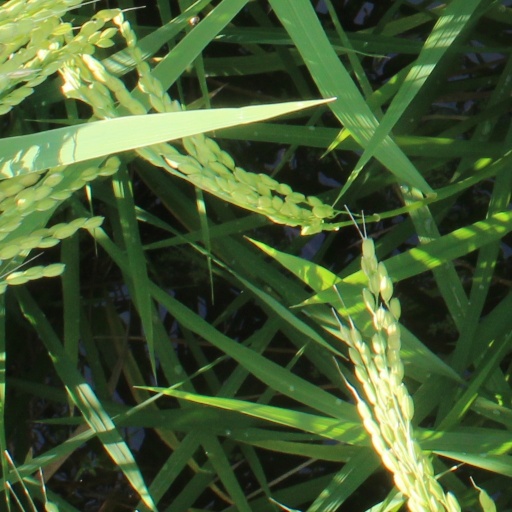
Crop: rice